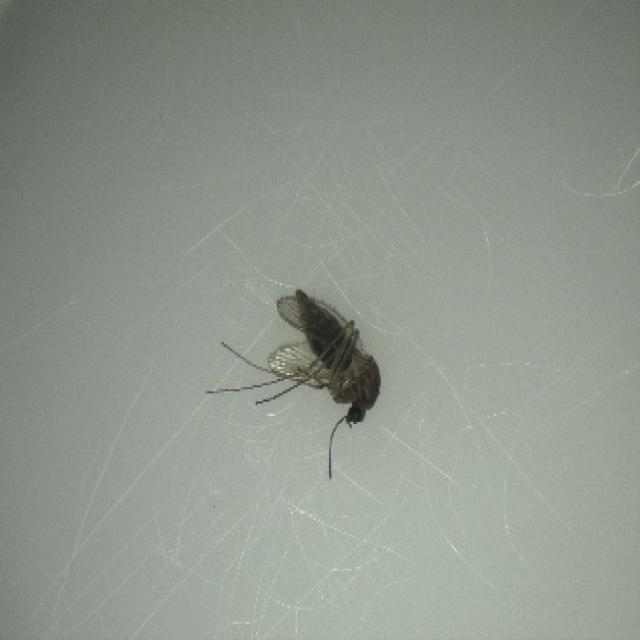
Species: culex_tritaeniorhynchus